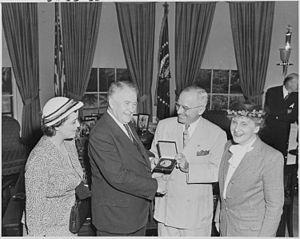
Elizabeth Jane Rucker Hadley Barkley, née le 23 septembre 1911 à Keytesville et morte le 6 septembre 1964 à Washington, est une Deuxième dame des États-Unis, en tant que seconde épouse du vice-président des États-Unis Alben William Barkley. Elle est plus connue sous le nom de Jane Hadley Barkley.